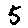
Label: 5